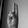
ASL letter: U